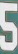
Number: 5